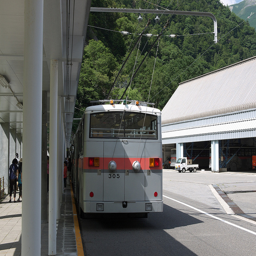
An electric powered cable car sitting at a station.
A metro bus at an outdoor station with people boarding.
A view of a transportation bus unloading passengers.
A white and pink bus on street next to a station.
Bus parked at a bus stationed in between two buildings.